Nick Cave

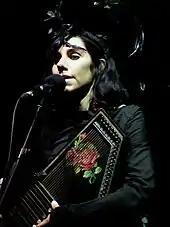
Cave's ex-partner, PJ Harvey, appears on his studio album "Murder Ballads", notably the single "Henry Lee".

A lifelong fan of Johnny Cash, Cave covered his song "The Singer", originally "The Folk Singer", for the studio album "Kicking Against the Pricks" (1986), which Cash seemingly repaid by covering "The Mercy Seat" on "" (2000). Cave was then invited to contribute to the liner notes of the double-compact disc compilation album "The Essential Johnny Cash", released to coincide with Cash's 70th birthday. Subsequently, Cave recorded a duet with Cash, a cover version of Hank Williams' "I'm So Lonesome I Could Cry", for what would be Cash's final studio album, "" (2002). Another duet between the two artists, the American folk song "Cindy", was released posthumously on "Unearthed", a boxset of outtakes. Cave's song "Let the Bells Ring", released on the studio album "Abattoir Blues / The Lyre of Orpheus" (2004), is a posthumous tribute to Cash.